Charvet Place Vendôme

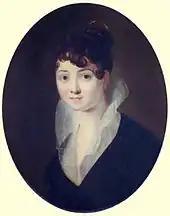
Louise Charvet, Napoleon's linen keeper, around 1813, Malmaison museum.

The store was founded in 1838 (or possibly 1836) by Joseph-Christophe Charvet, known as Christofle Charvet (1809–1870).